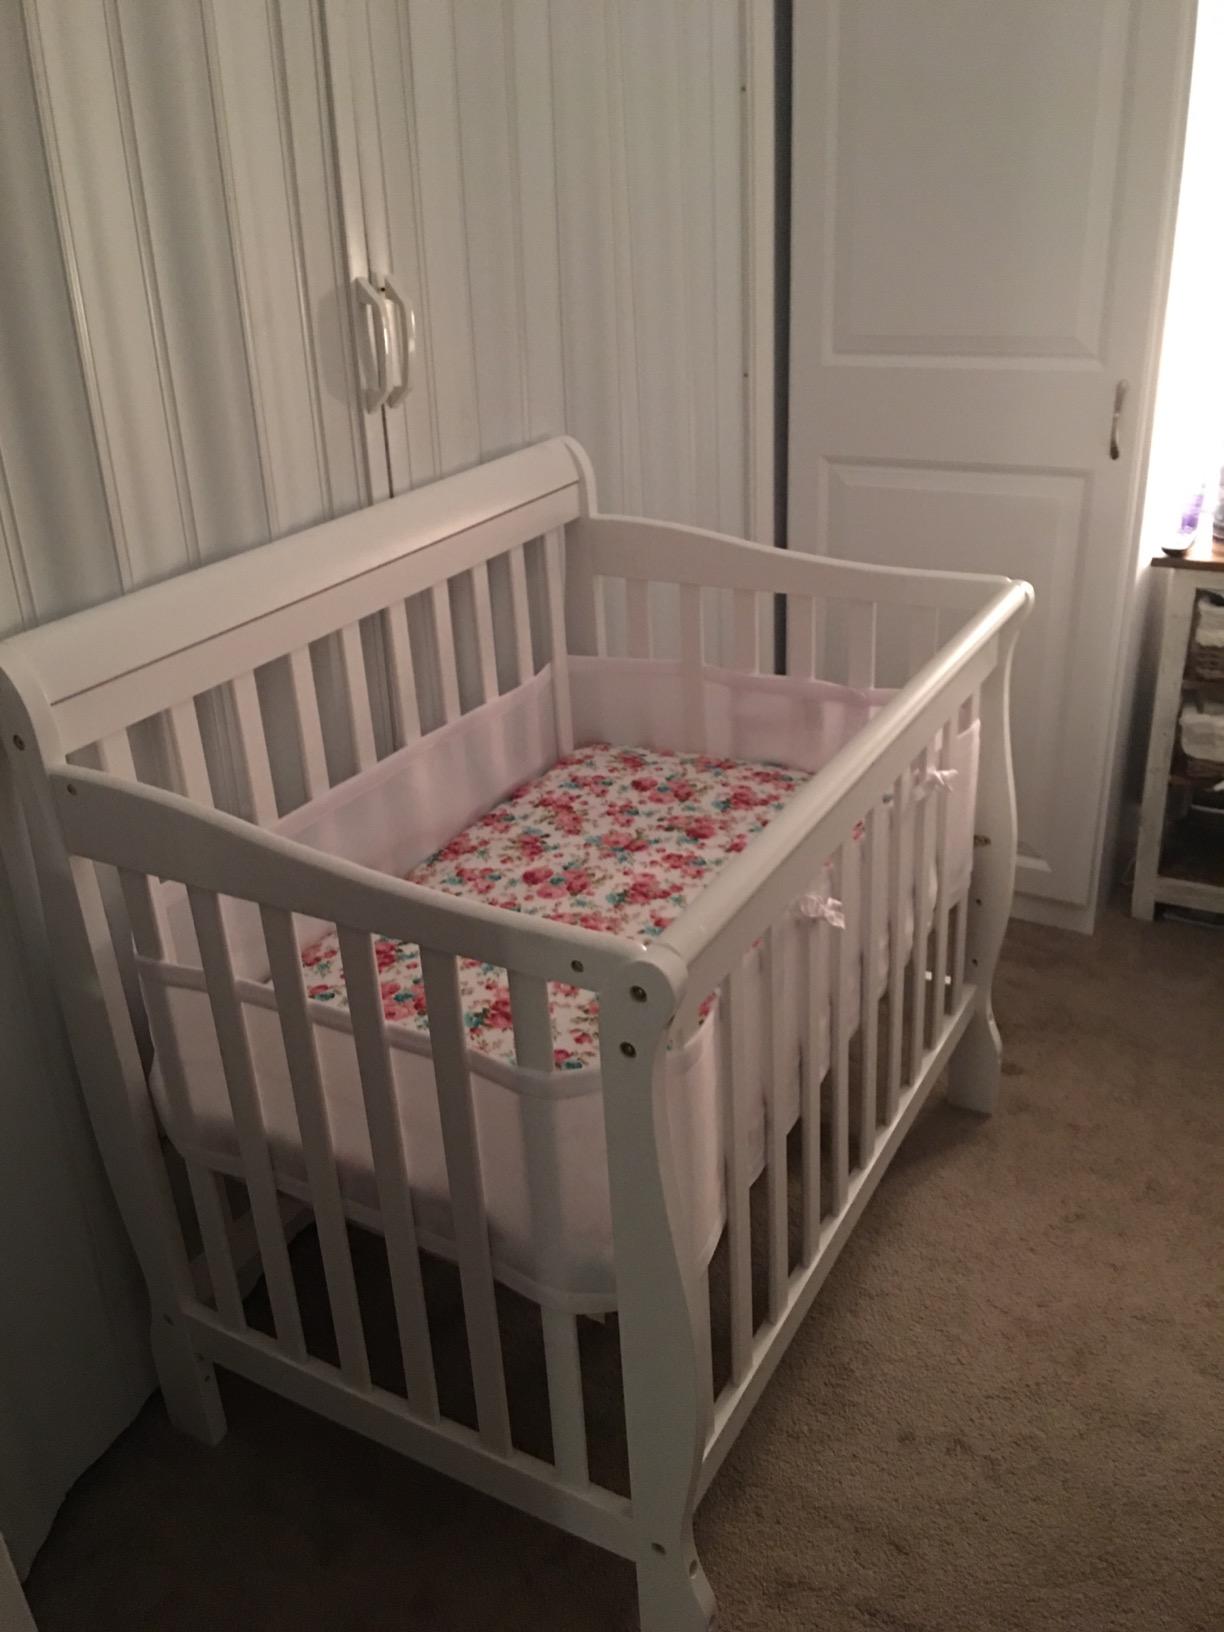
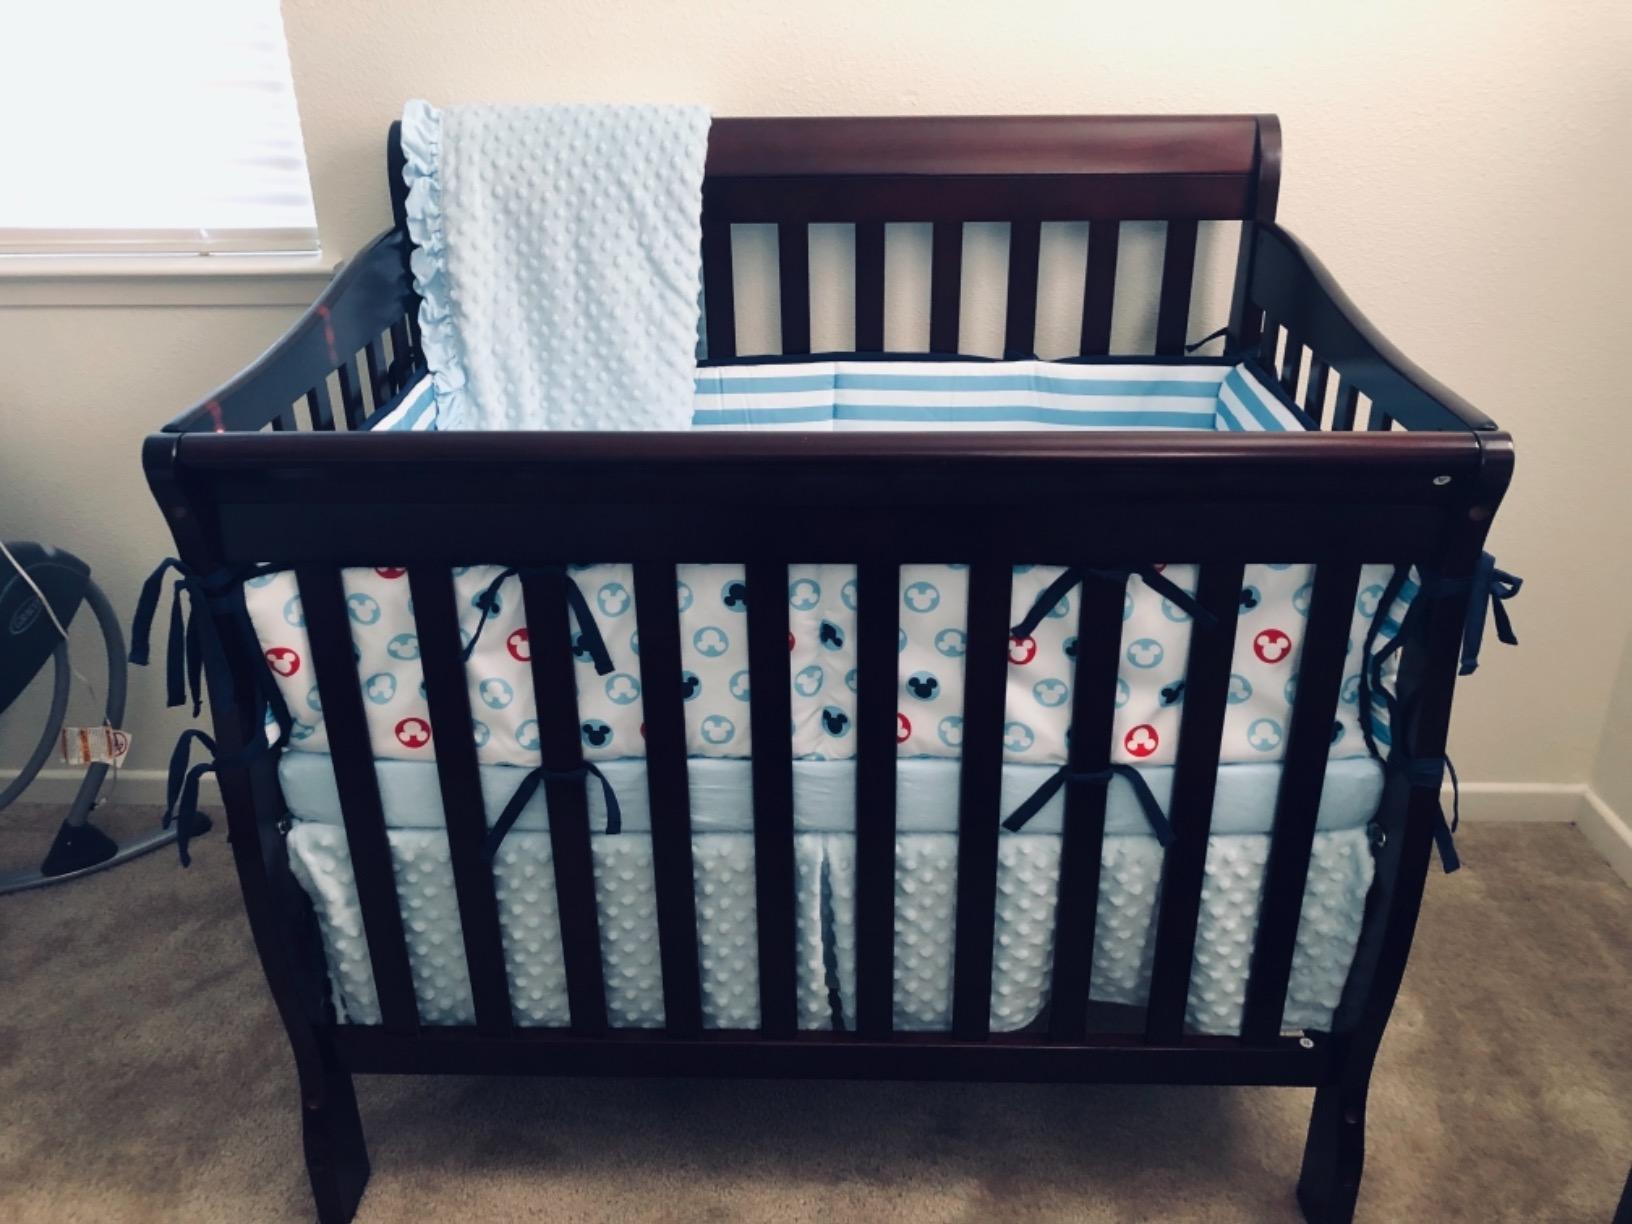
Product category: products_crib
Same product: no